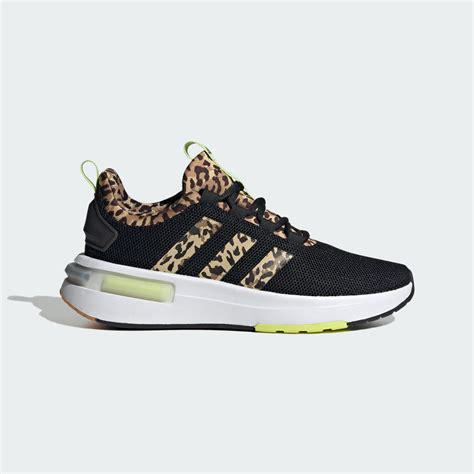
Brand: Adidas
Model: Racer TR23